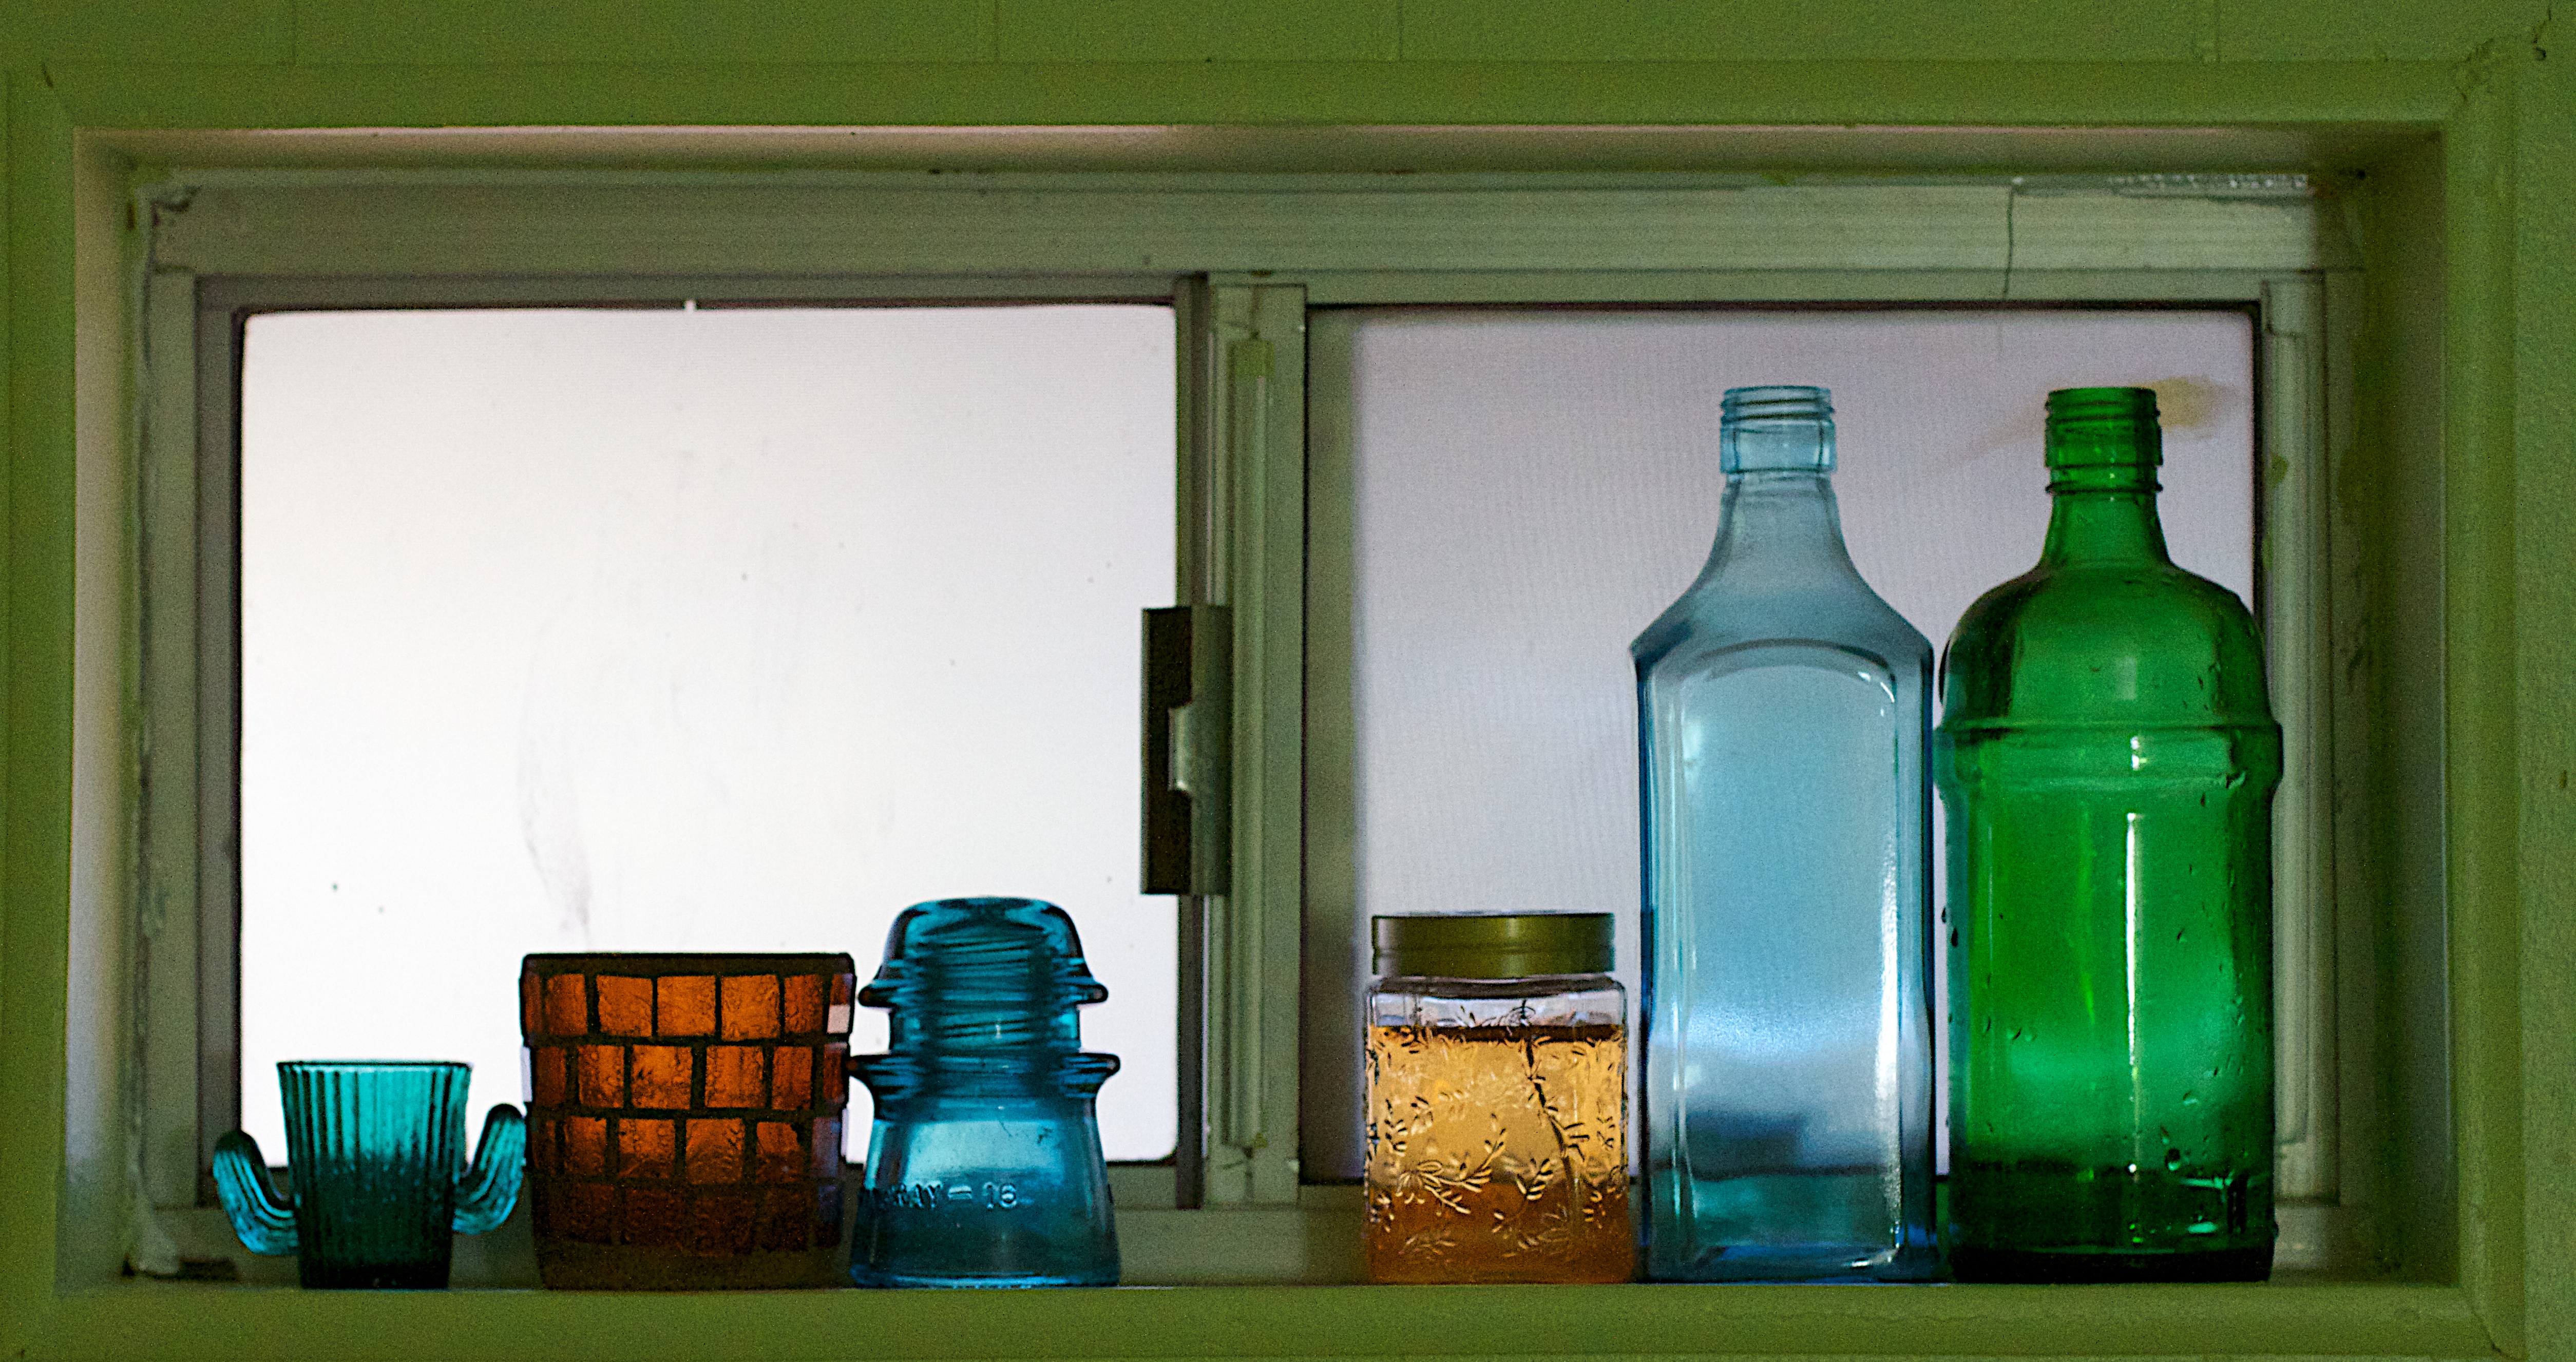
glass, green, color, bottle, glass bottle, product, cool image, drinkware